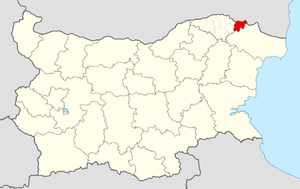
Kaïnardja est une obchtina de l'oblast de Silistra en Bulgarie.